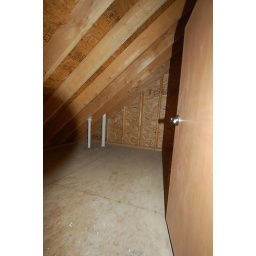
25 Musket Dr; small door to storage area in right side bedroom closet